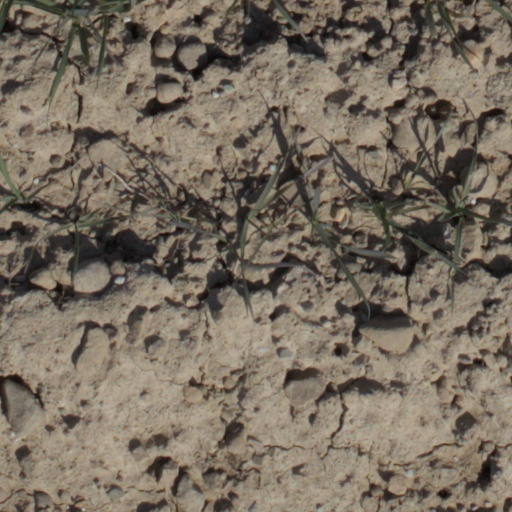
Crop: wheat